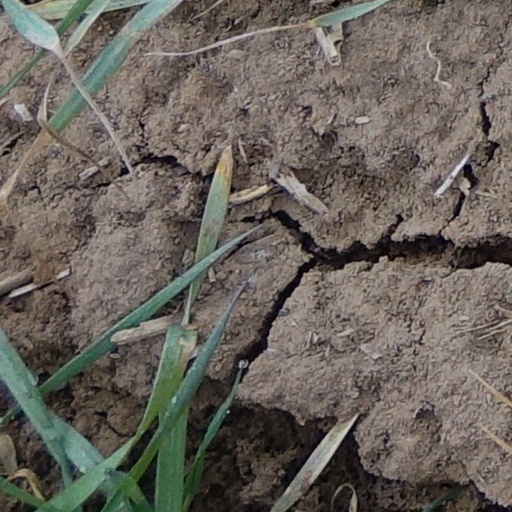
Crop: wheat